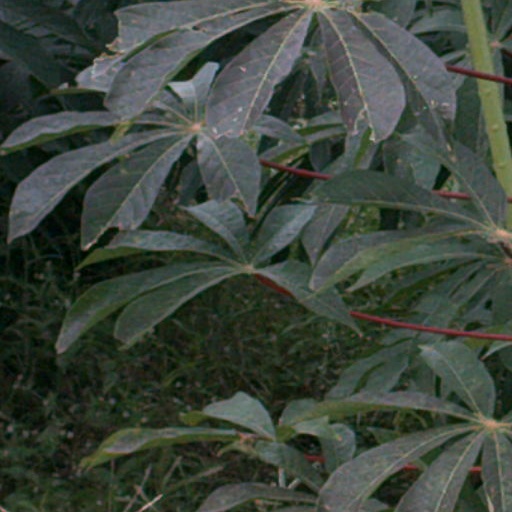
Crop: cassava